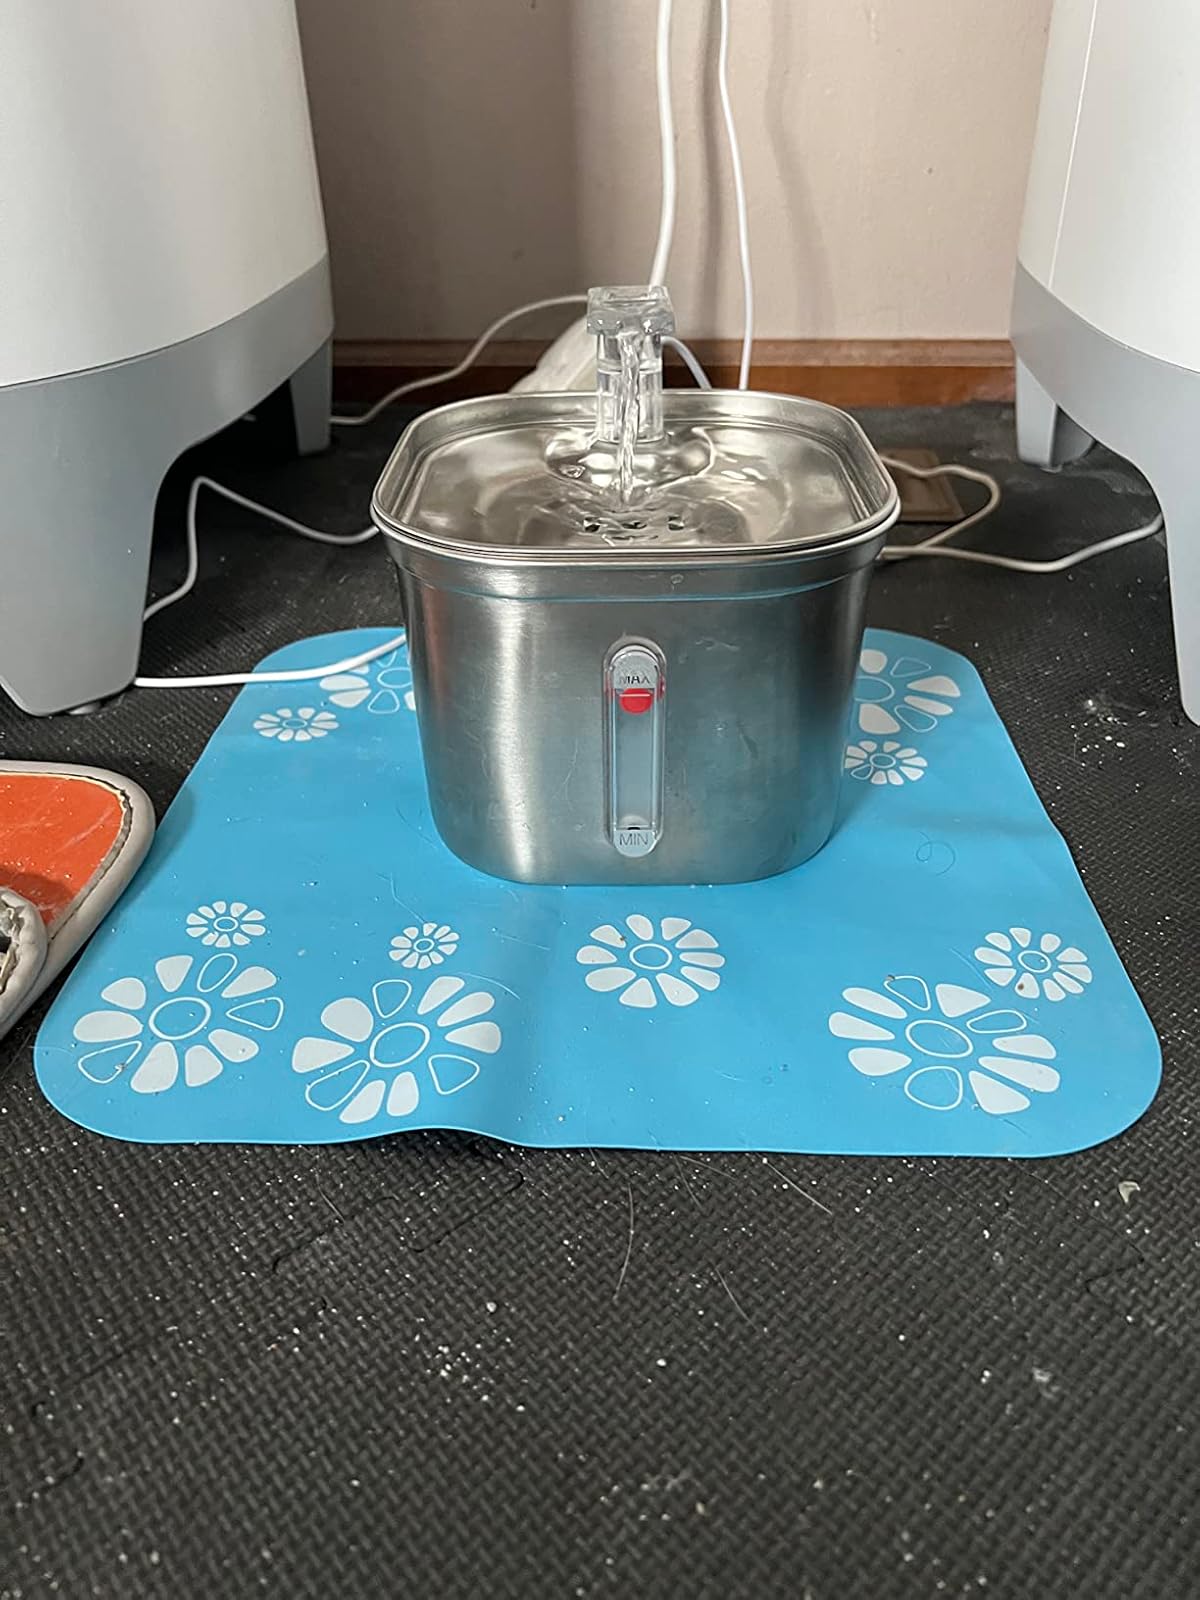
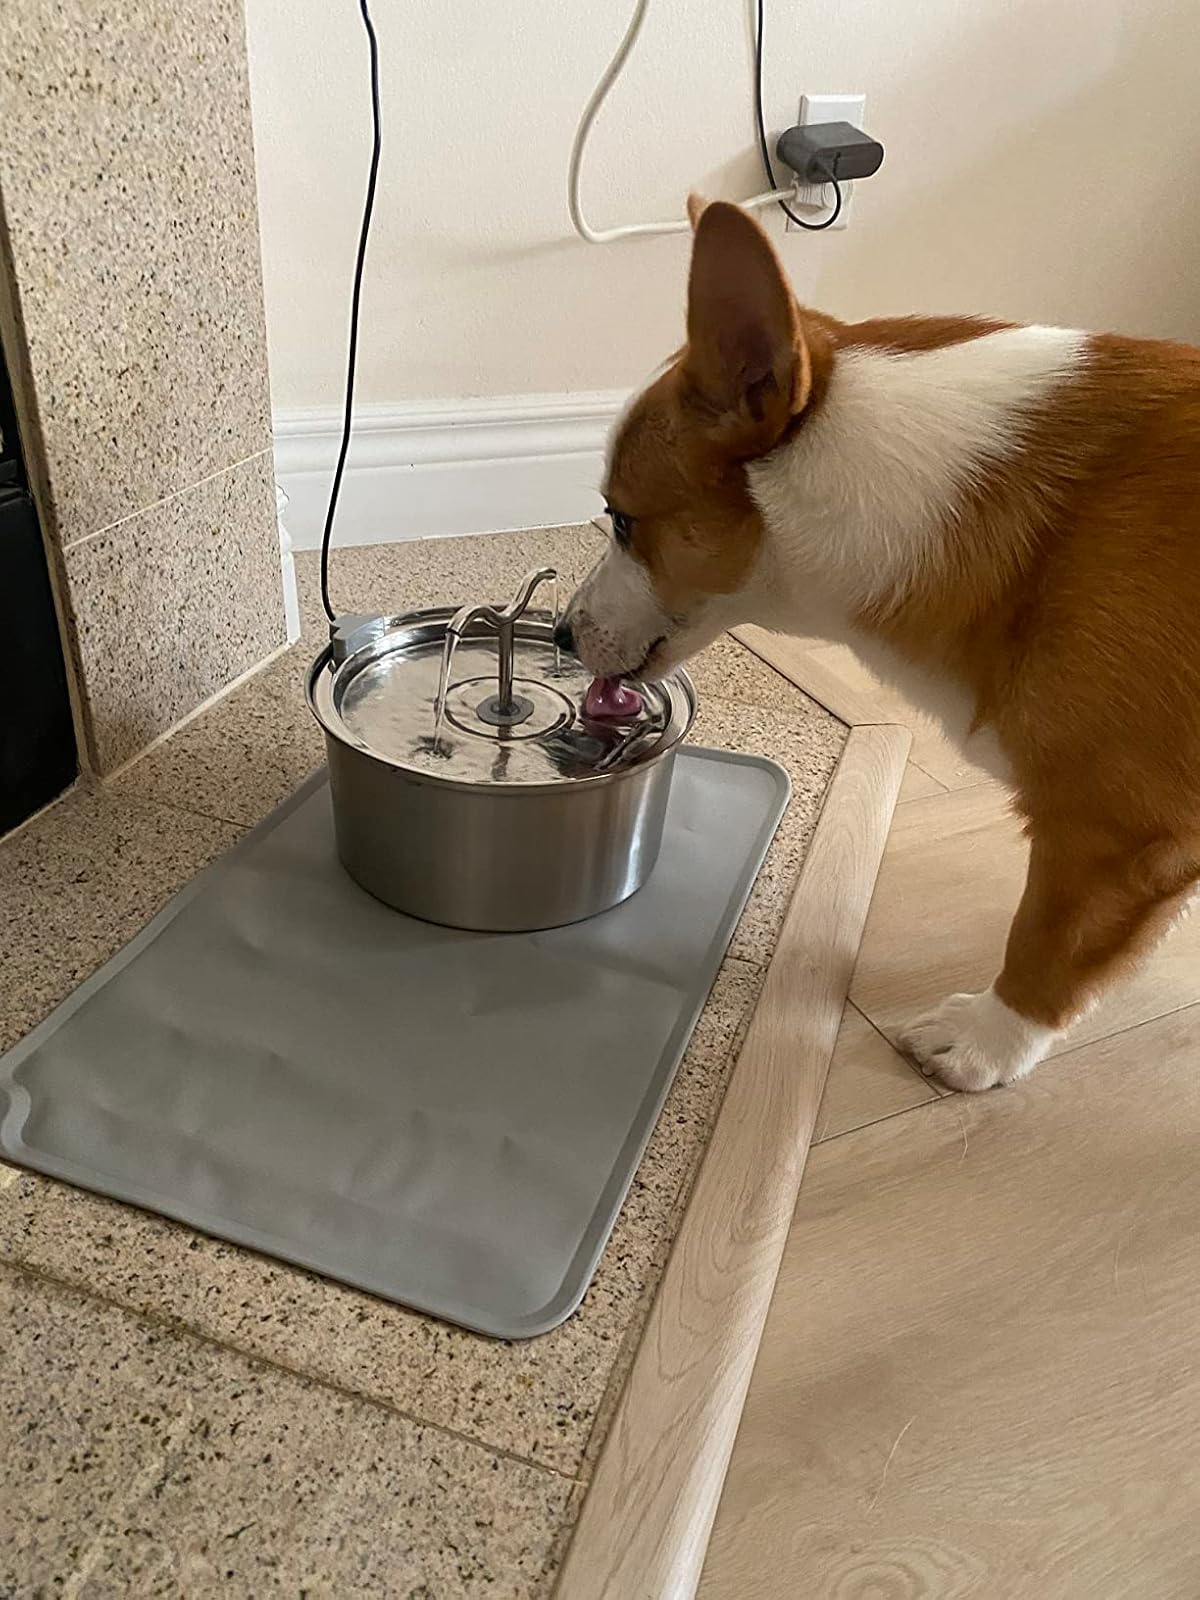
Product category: items_bowl
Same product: no